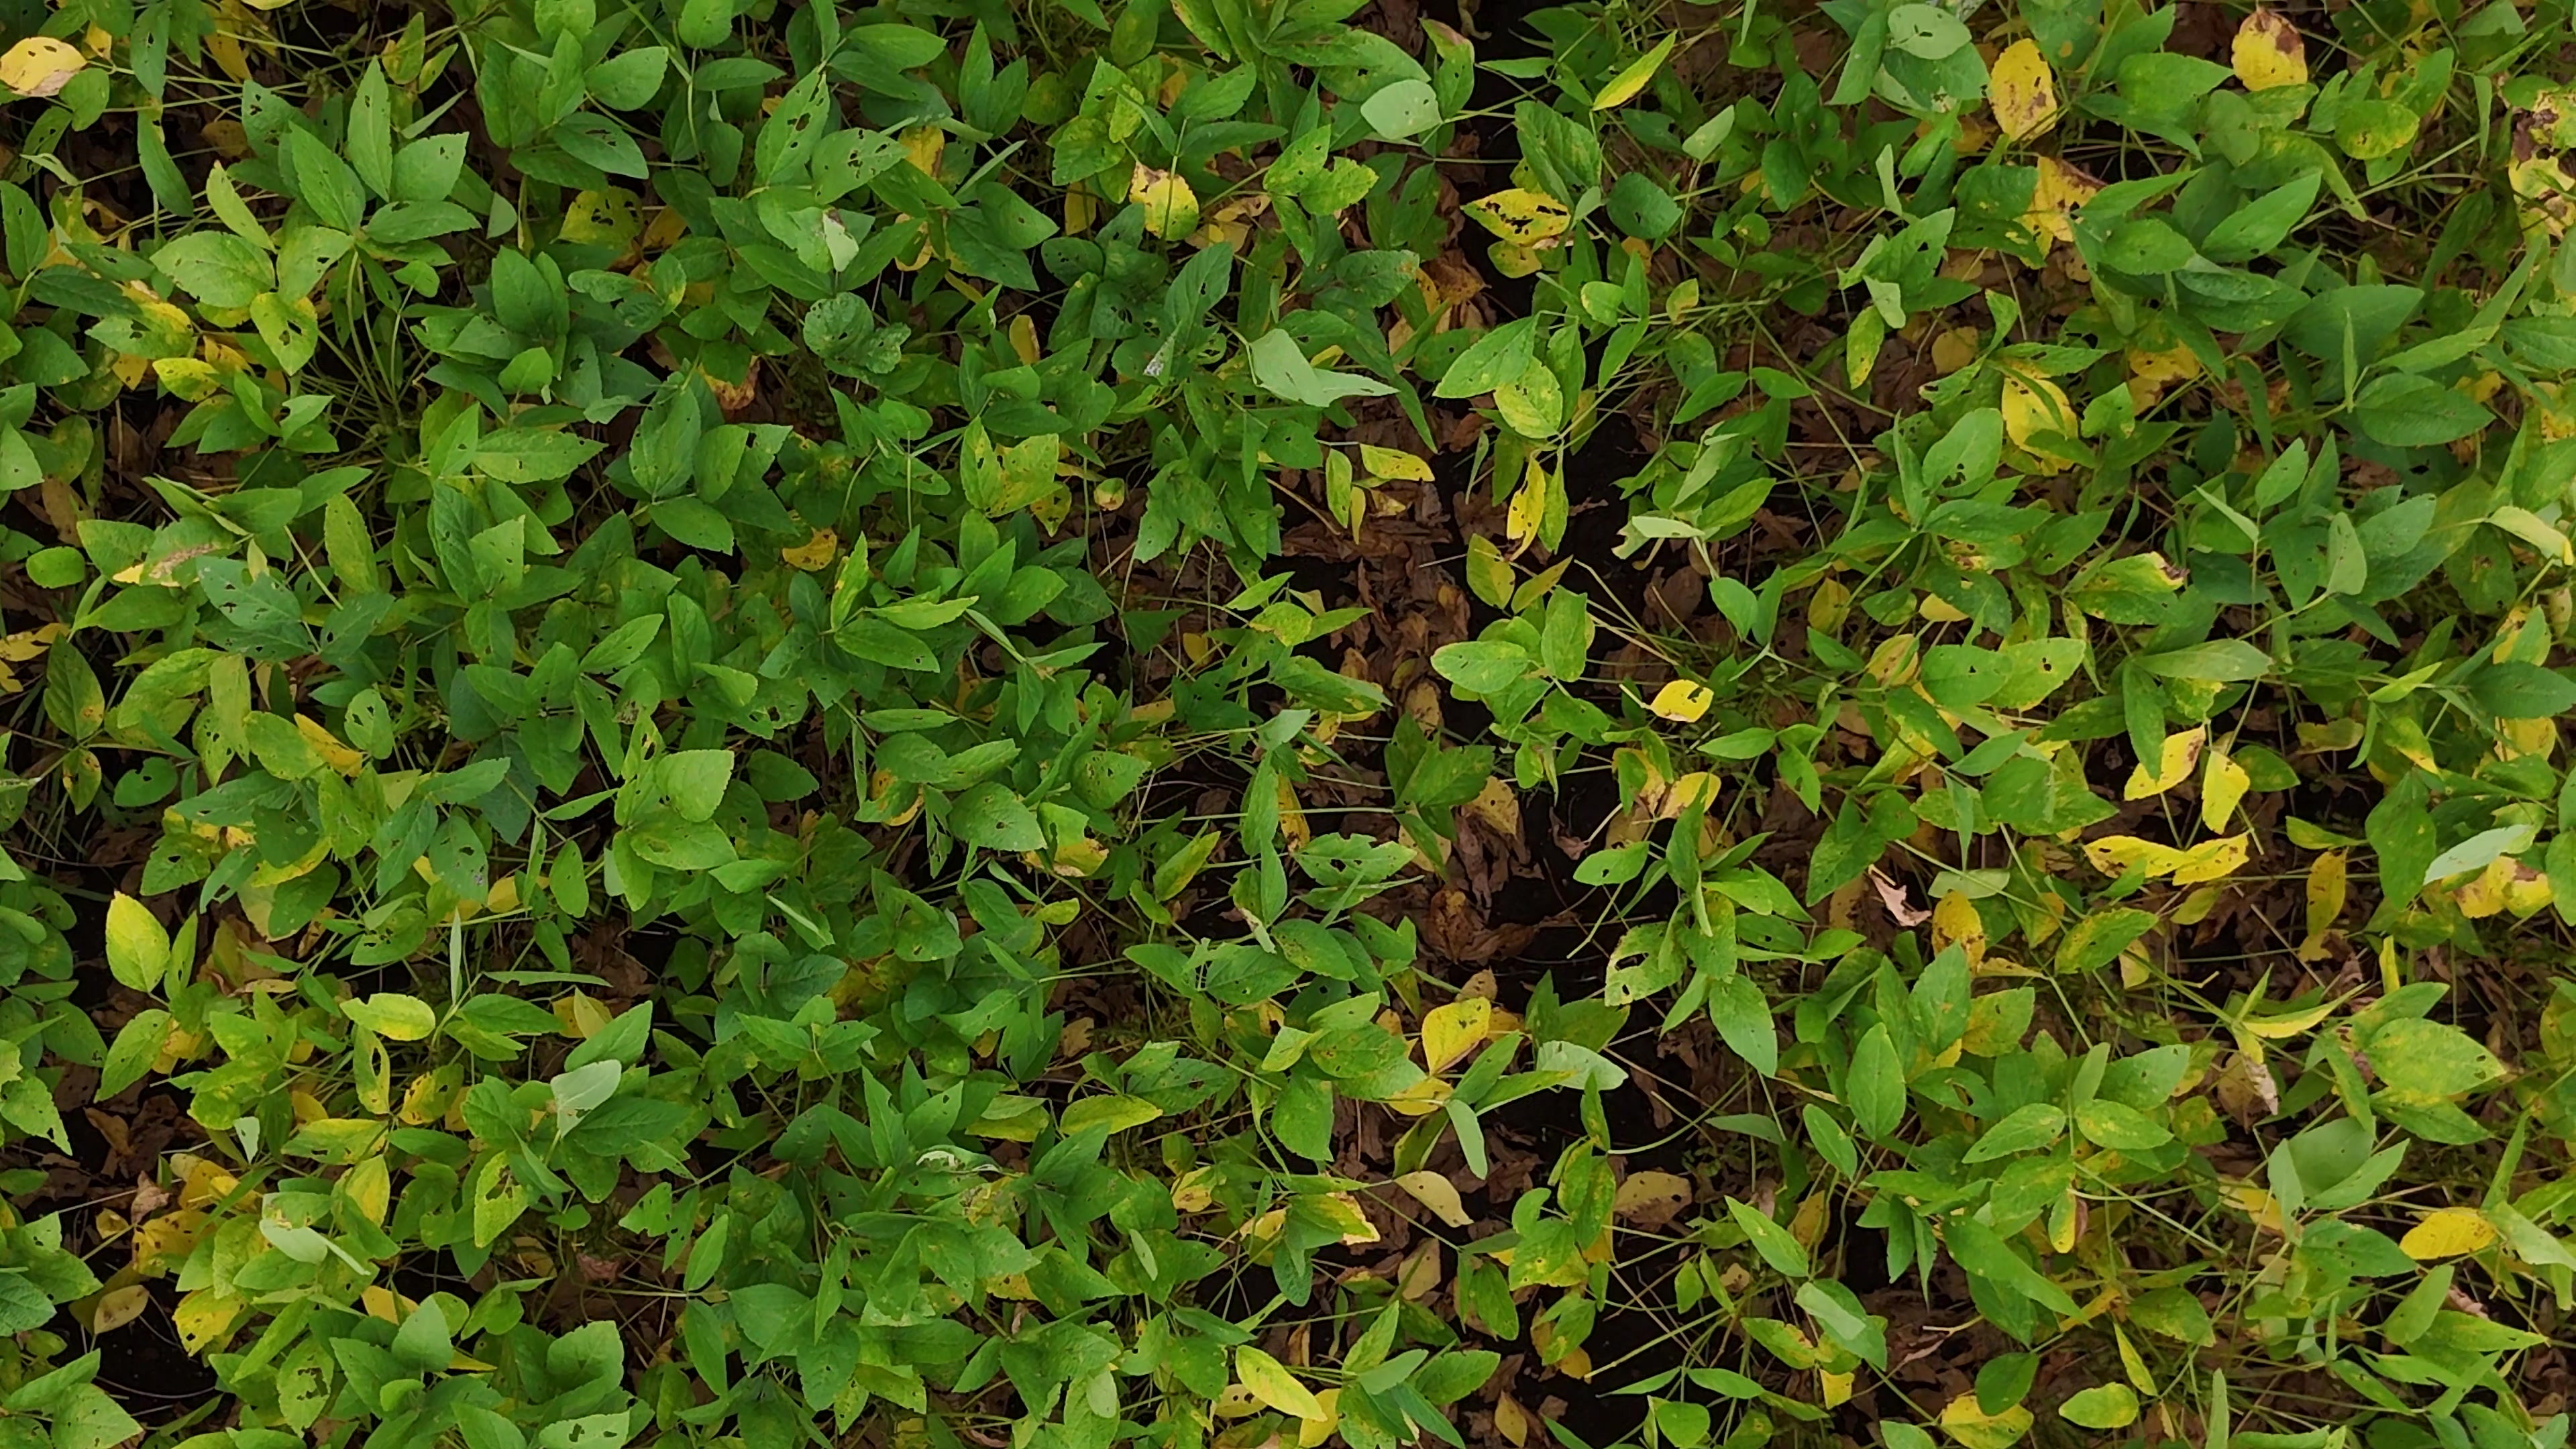
Label: Rust